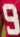
Number: 9